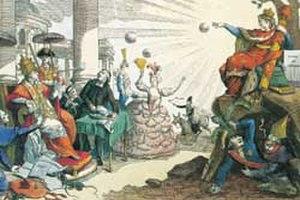
Le jansénisme est une doctrine théologique à l'origine d'un mouvement religieux, puis politique et philosophique, qui se développe aux XVIIᵉ et XVIIIᵉ siècles, principalement en France, en réaction à certaines évolutions de l'Église catholique et à l'absolutisme royal.